Nyron Nosworthy

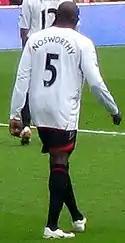
Nosworthy playing for Sunderland in 2007

Nosworthy signed for Sunderland on a free transfer on 13 June 2005. Expecting to start as backup to regular right back Stephen Wright, he was introduced to the FA Premier League rather sooner than anticipated when Wright sustained a serious knee injury after only one game.